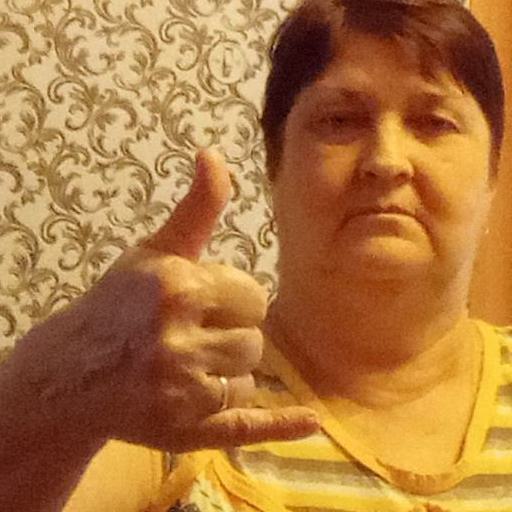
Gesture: call